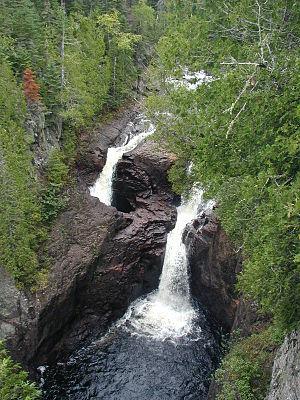
Le parc d'État du Juge C. R. Magney est un parc d'État du Minnesota, aux États-Unis.